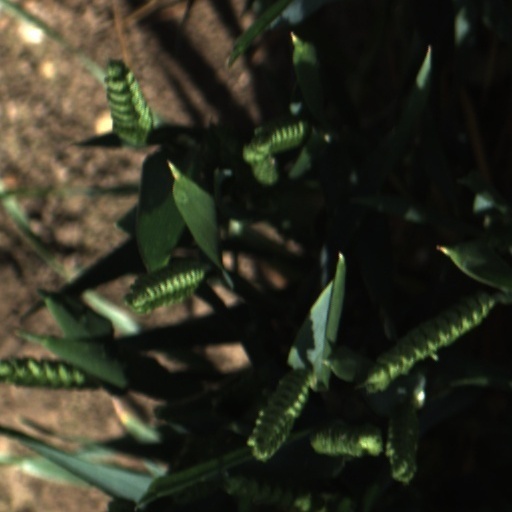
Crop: wheat